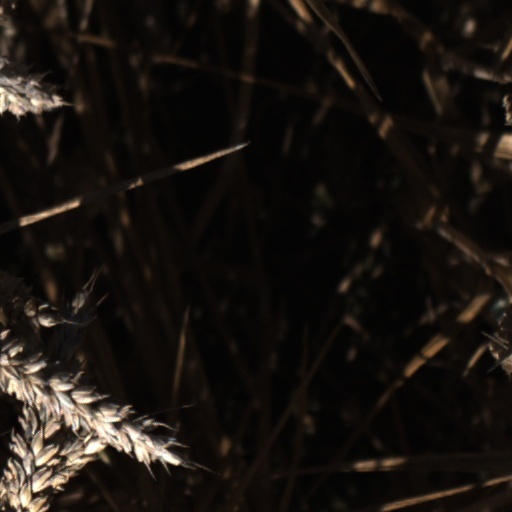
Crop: wheat